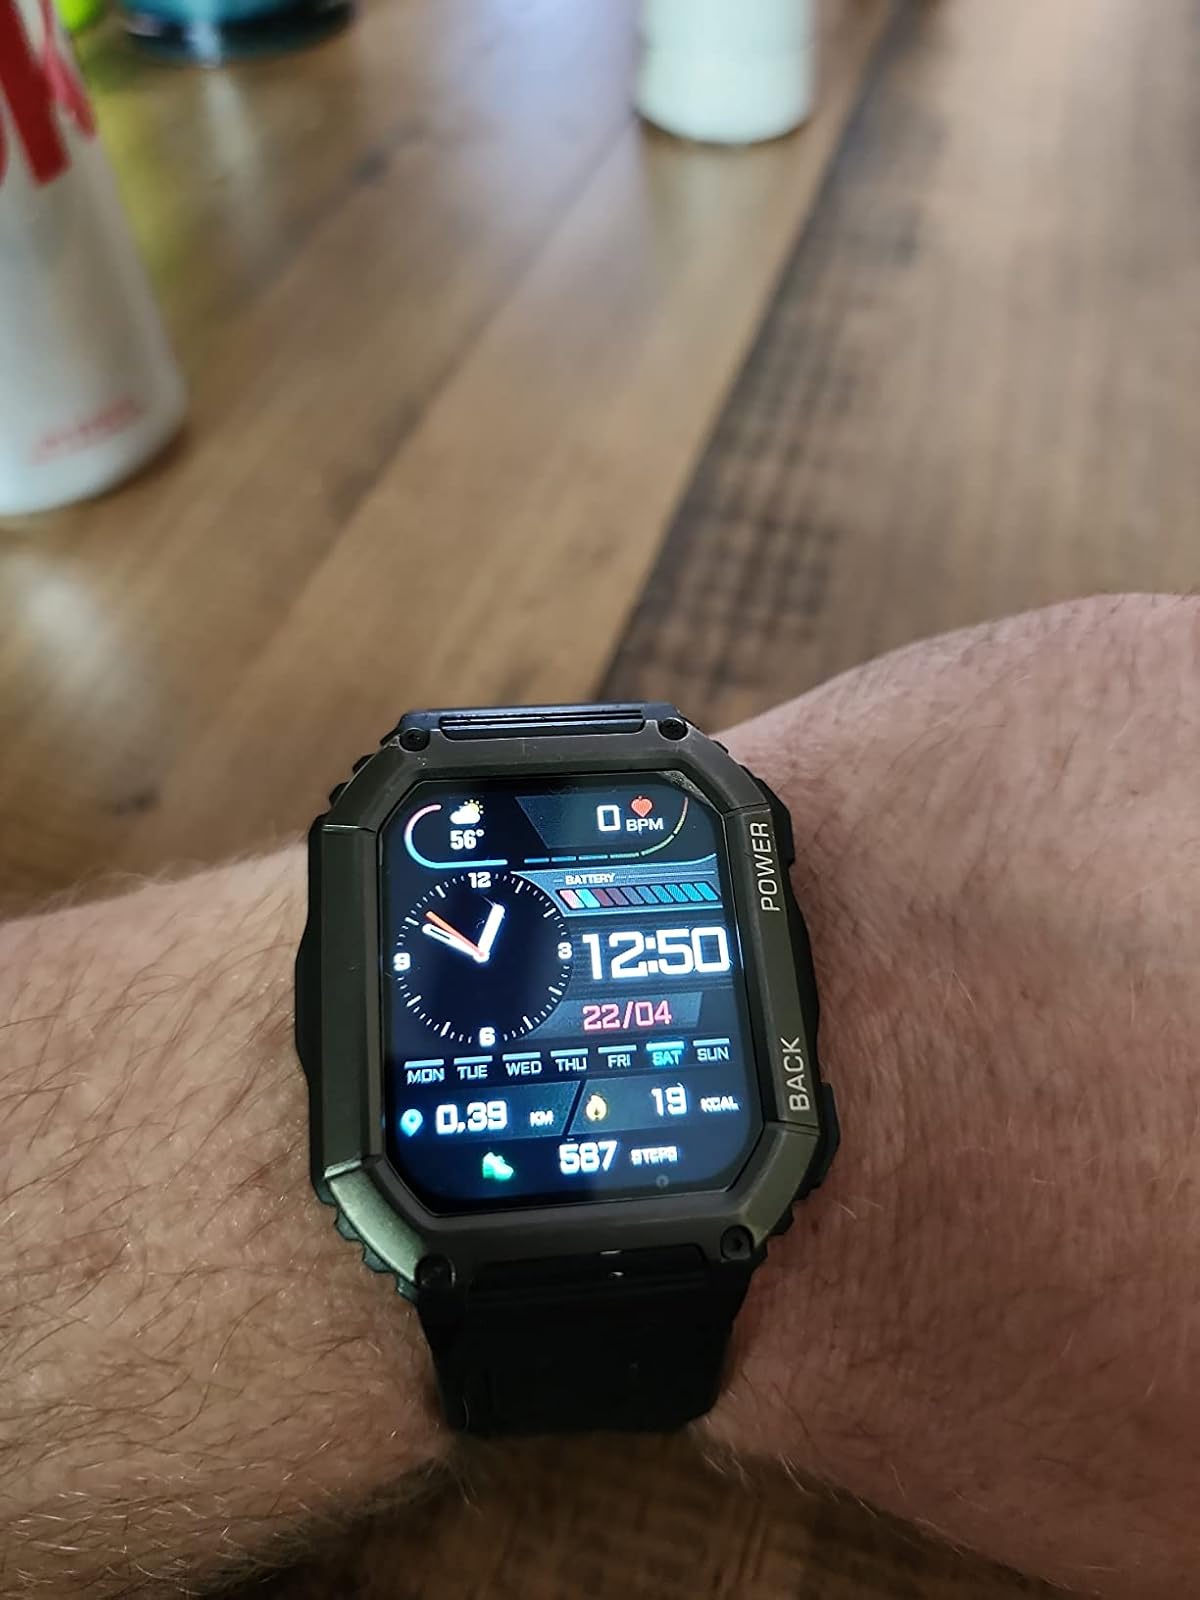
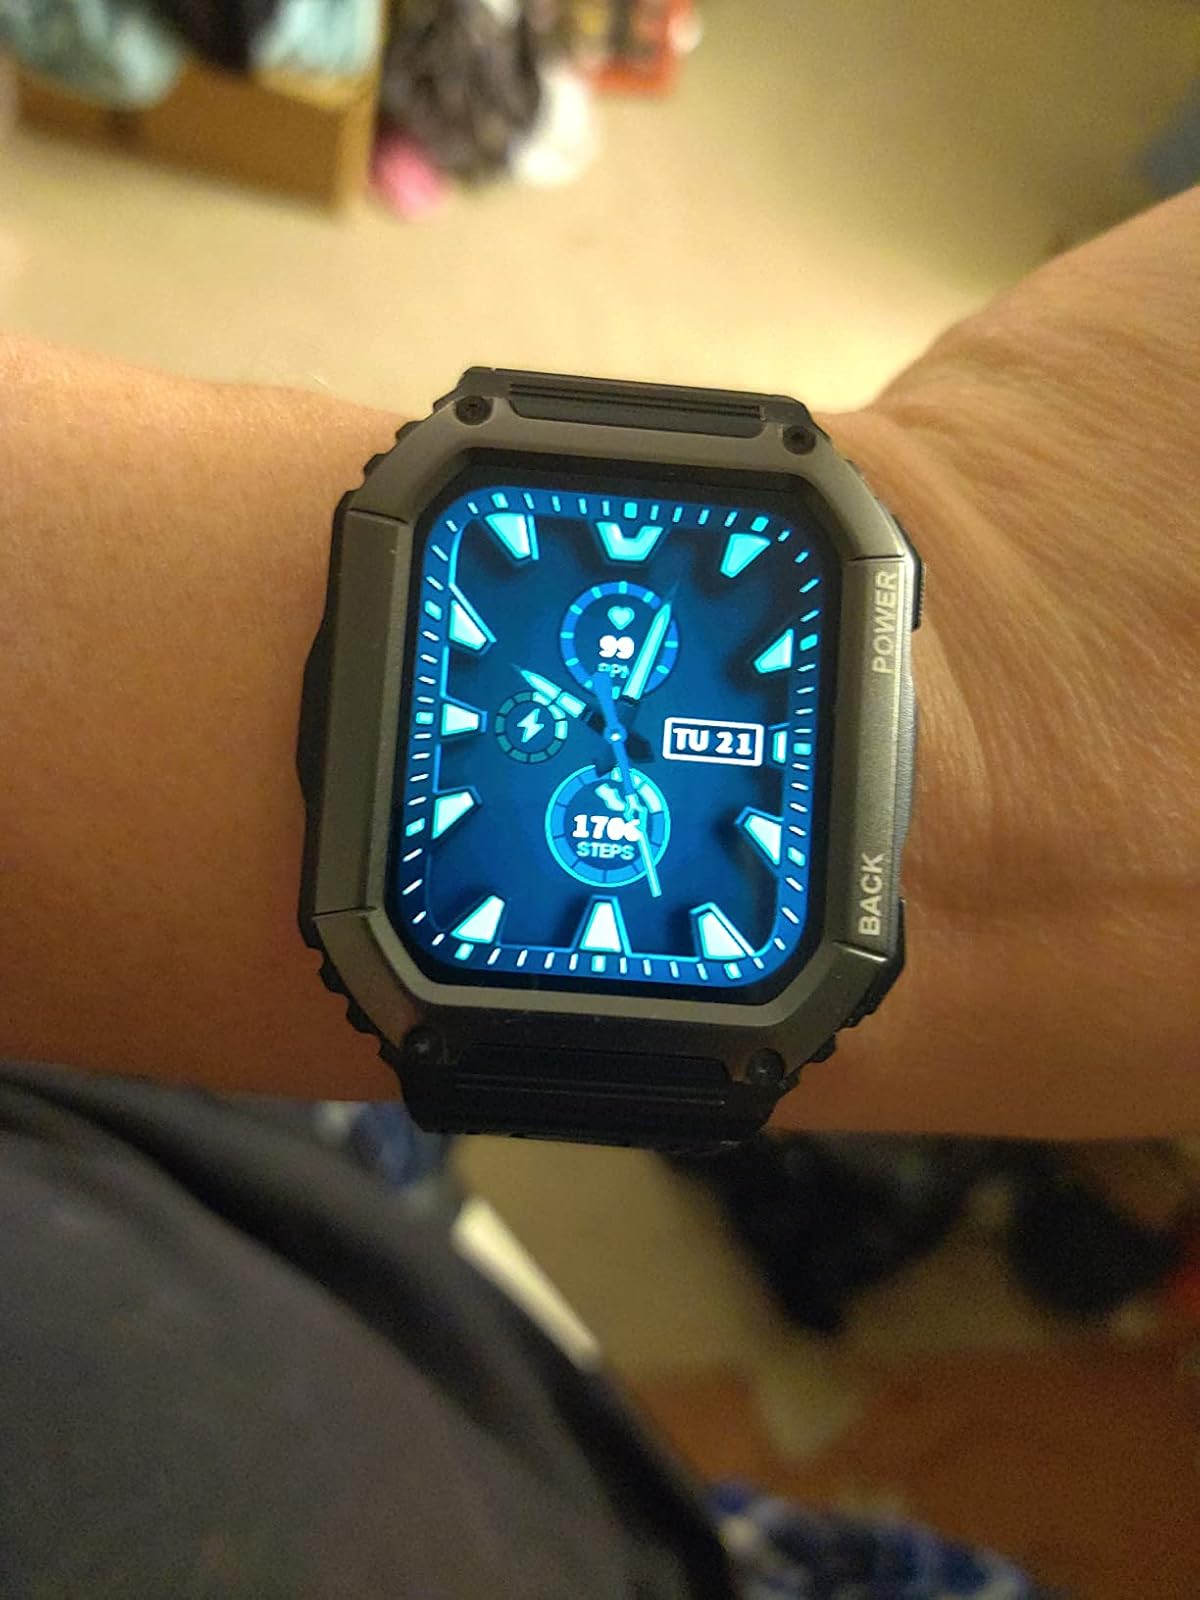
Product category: smartwatch
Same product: yes